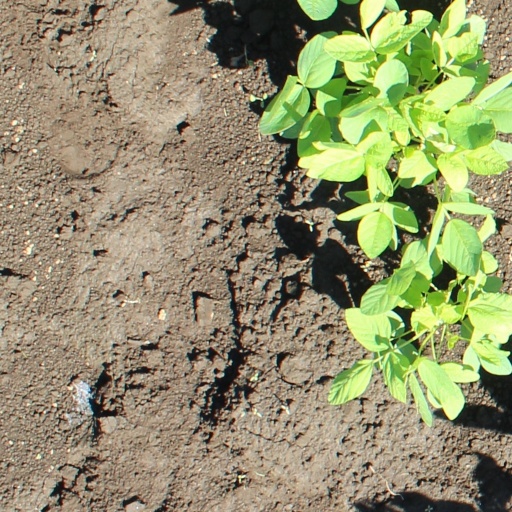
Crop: soybean